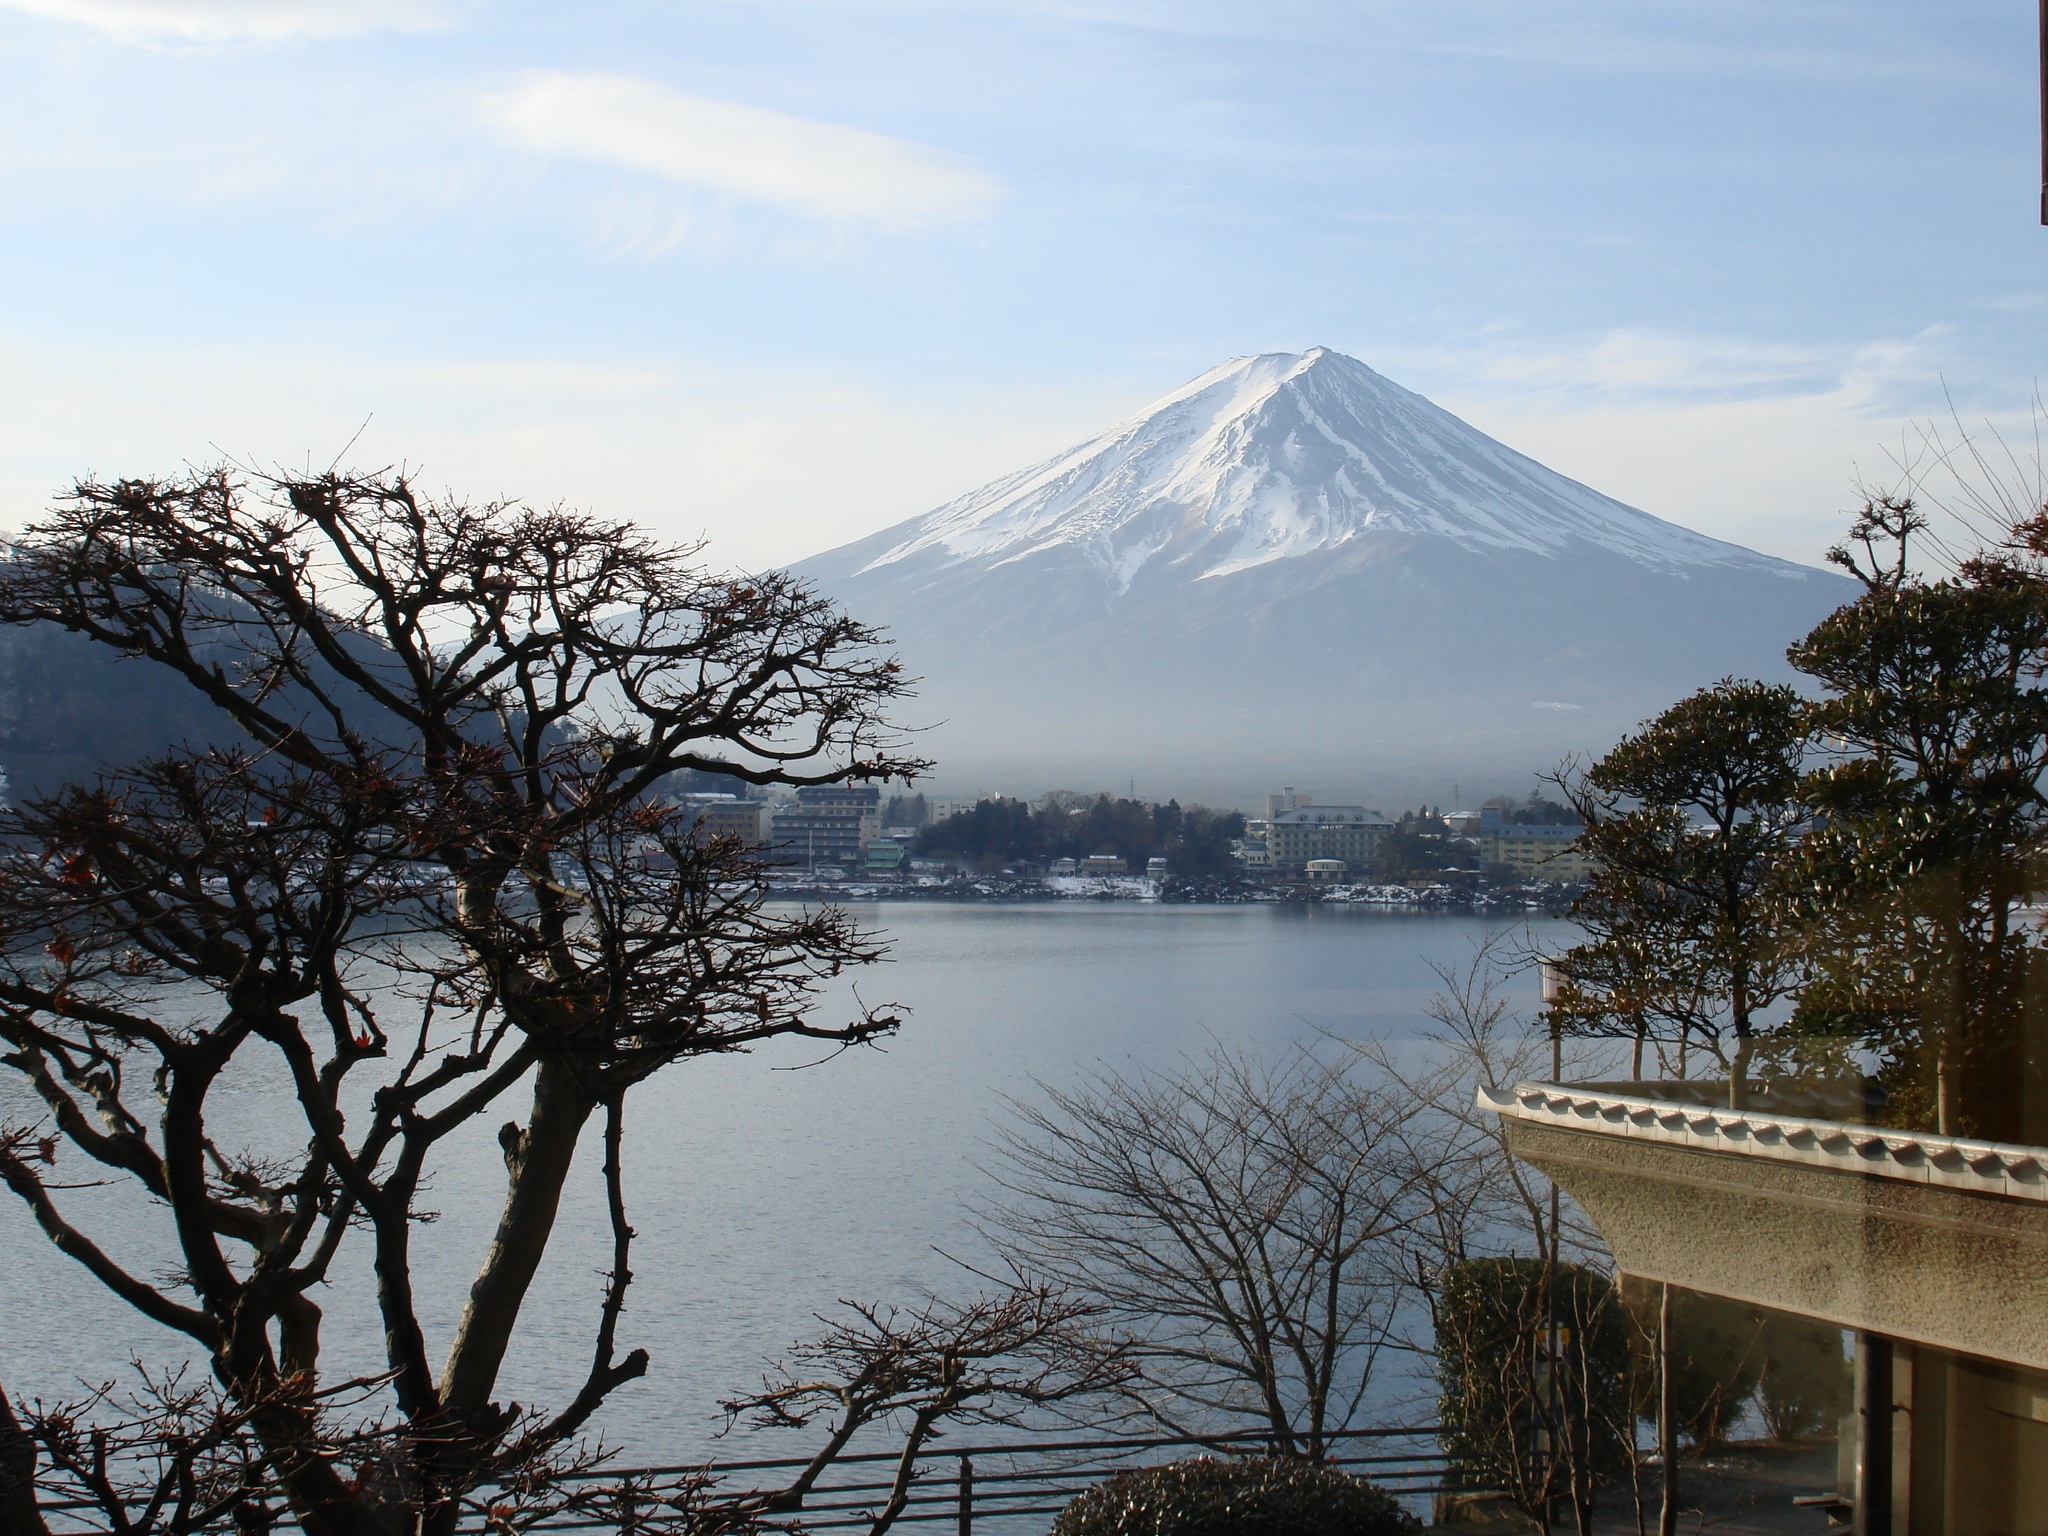
tree, mountain, snow, winter, morning, lake, ice, reflection, weather, trip, japan, season, mount fuji, atmospheric phenomenon